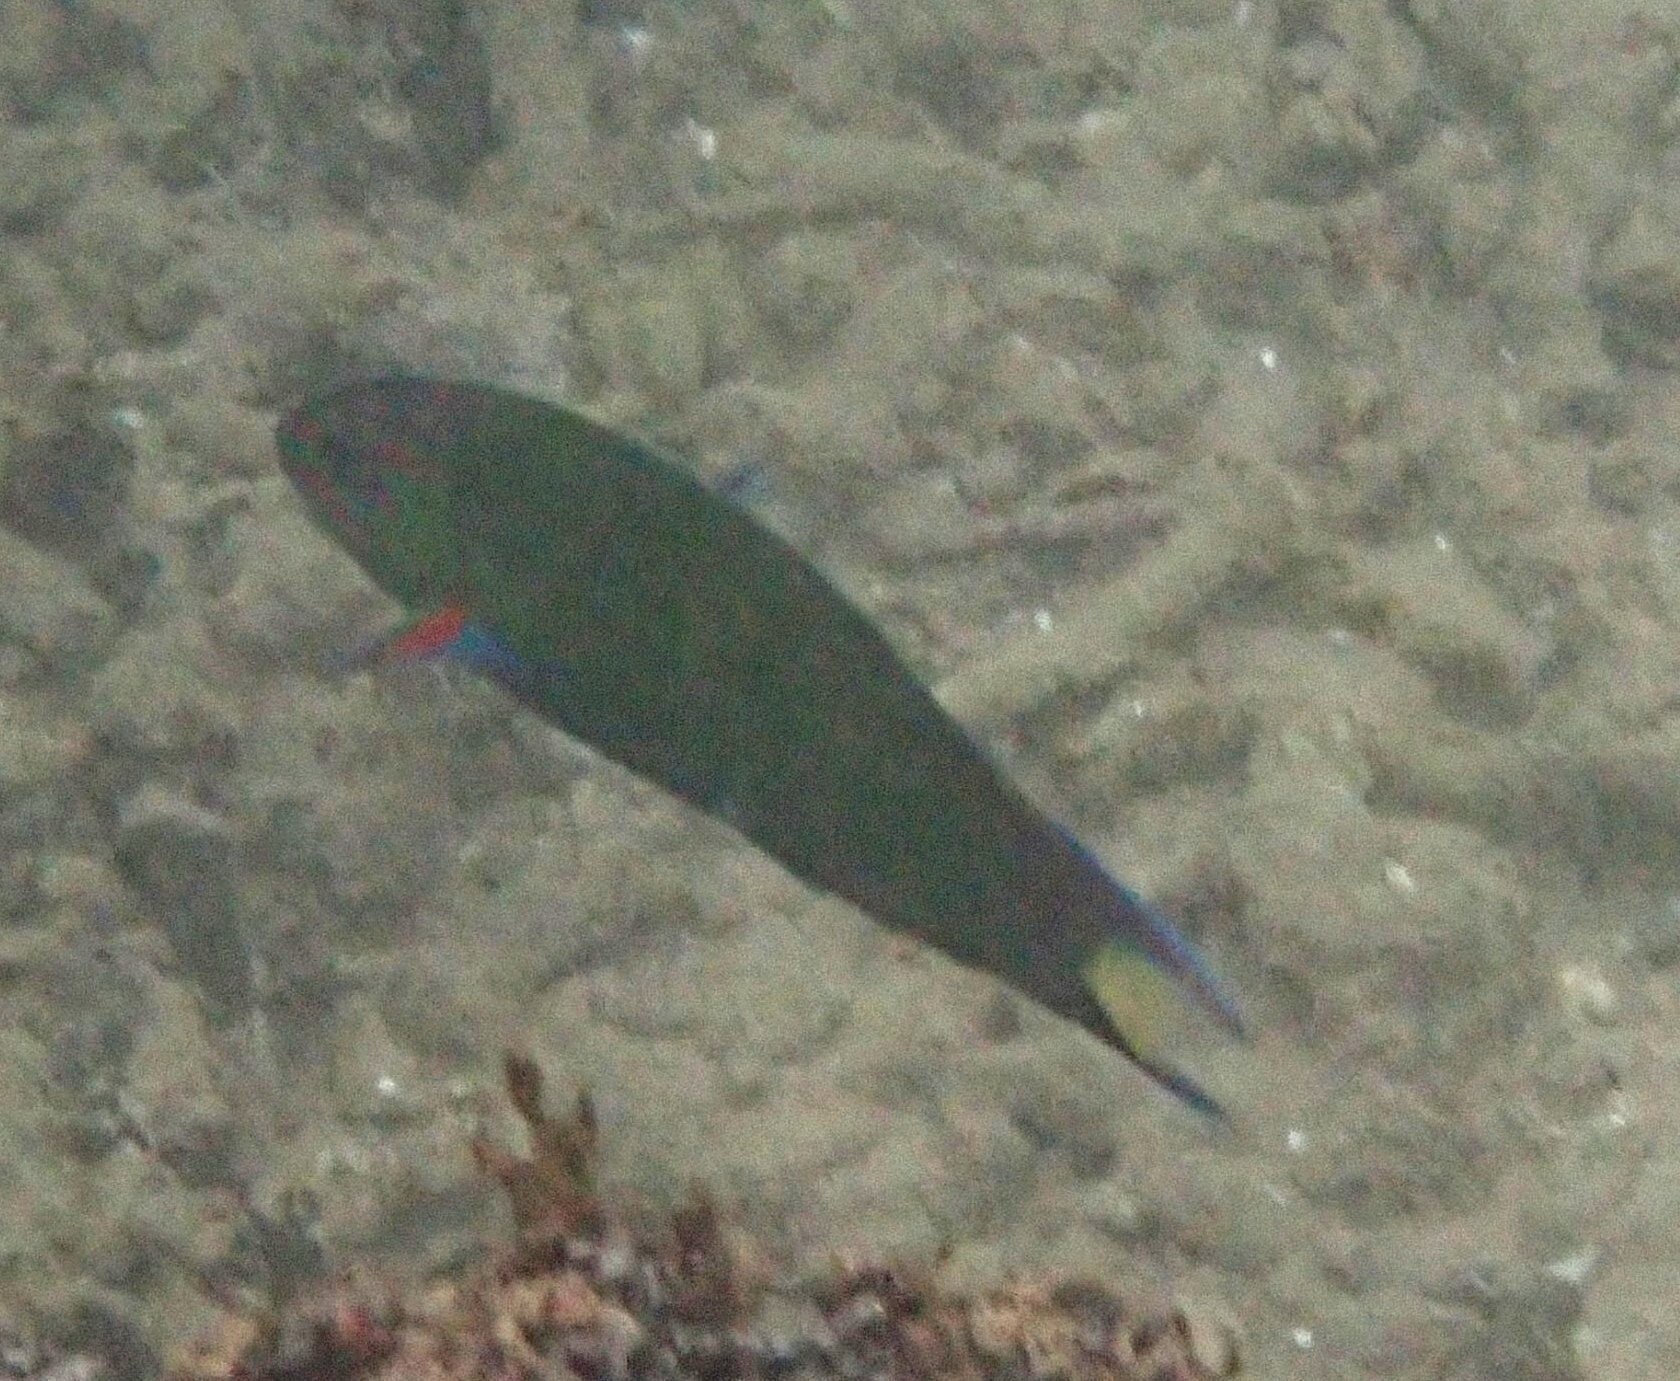
Thalassoma lunare (Moon Wrasse)